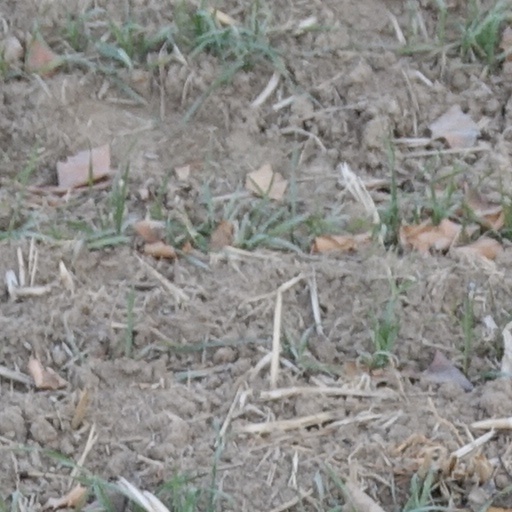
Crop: wheat